City of Westminster

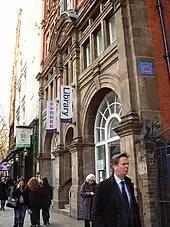
Charing Cross Library

The local authority is Westminster City Council, which meets at Westminster Council House (also known as Marylebone Town Hall) and has its main offices at Westminster City Hall on Victoria Street.